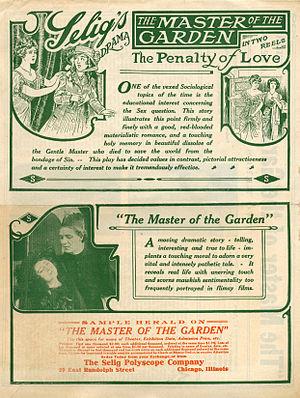
The Master of the Garden est un film muet américain réalisé par Colin Campbell et sorti en 1913.